Bezdna unrest

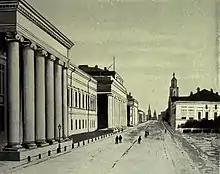
Kazan University as it appeared in the 1840s

Historians and contemporaries of the uprising have explained the revolt as a result of peasant or popular monarchism. This monarchism was the belief that the tsar was the benevolent father of the peasantry and would favor them if he knew of their sufferings. The elites were blamed as the one who blacked the tsar's true will and were the enemies of the peasants.